1946 Madras Presidency Legislative Assembly election

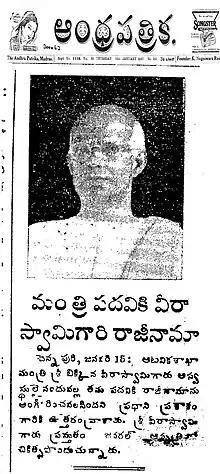
Bikkina Veeraswamy's Resignation from Ministerial Post Due to Ill Health - January 15 1947

Forest Minister Bikkina Veeraswami submitted his resignation from the ministerial post. Citing ill health as the reason, he wrote to Prime Minister Prakasam, requesting the acceptance of his resignation. As he was undergoing treatment at General Hospital.